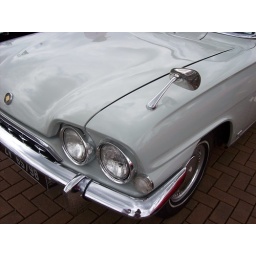
I like how the car looks so bright against the brown stones